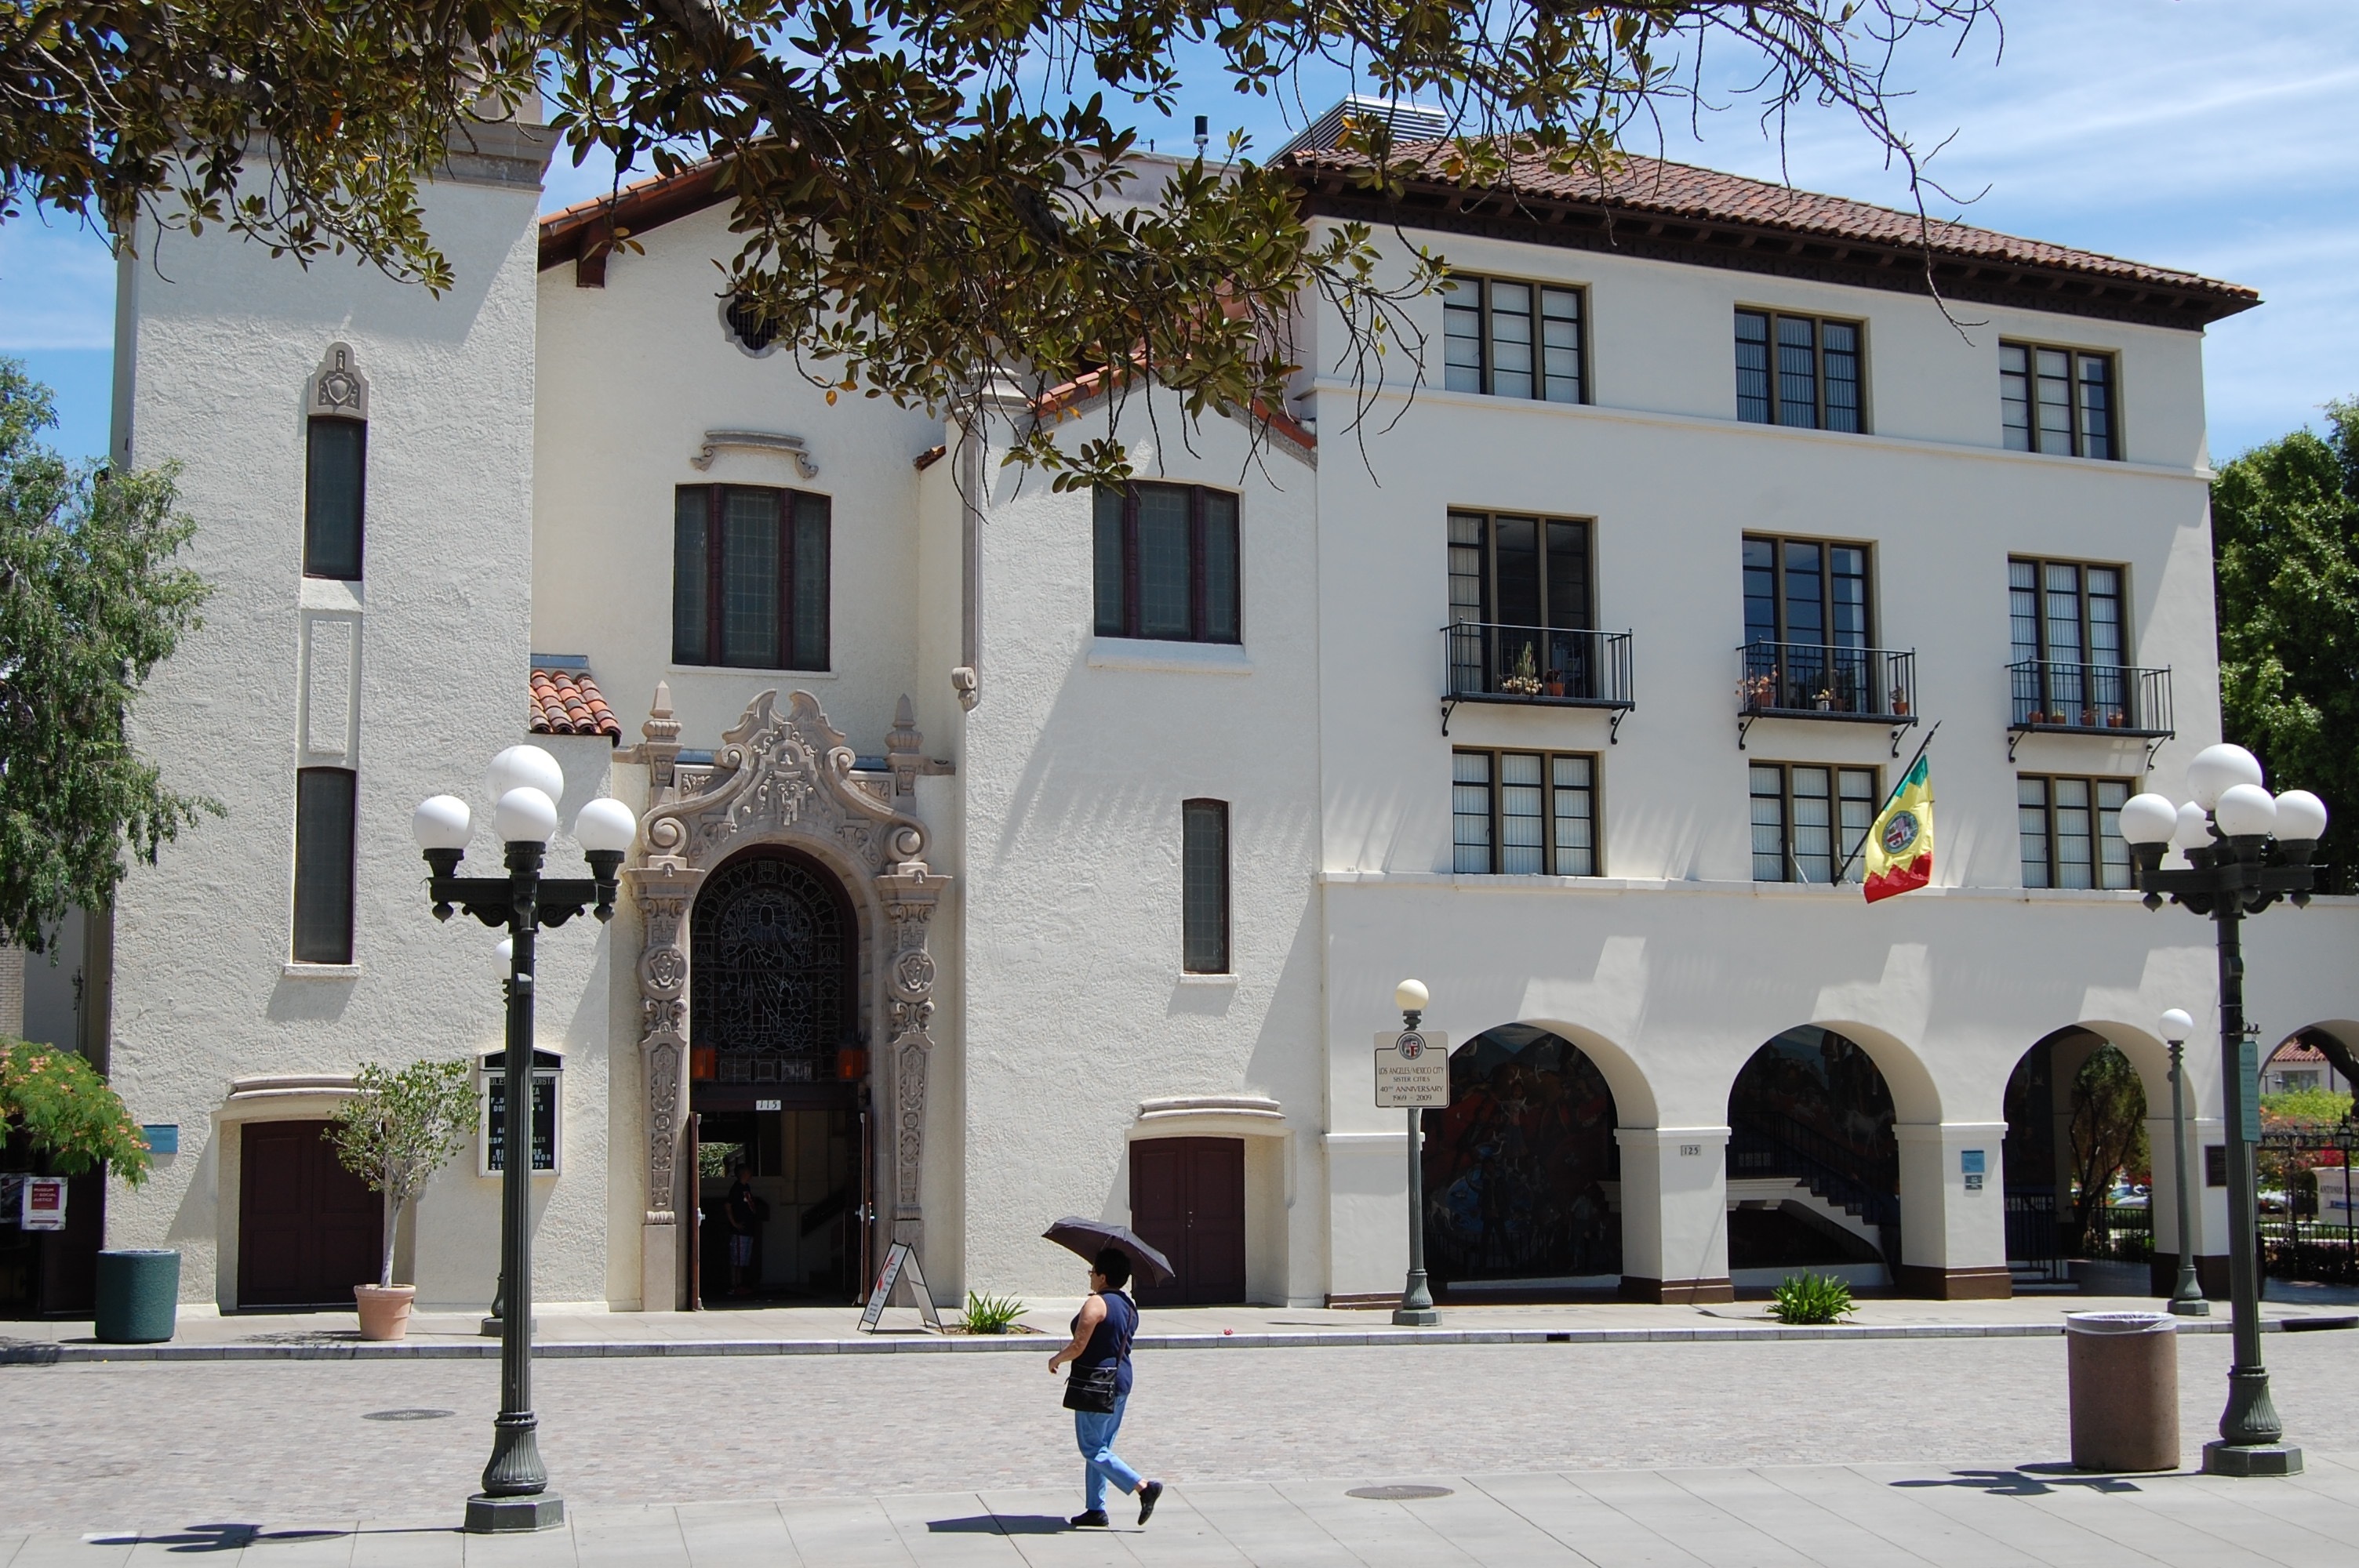
architecture, street, villa, town, building, plaza, facade, property, heat, mission, pueblo, town square, historical, estate, neighbourhood, los angeles, olvera